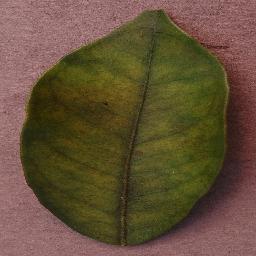
Label: Orange___Haunglongbing_(Citrus_greening)